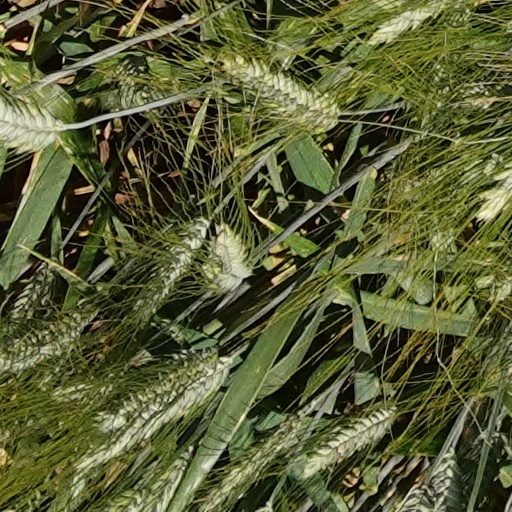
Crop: wheat